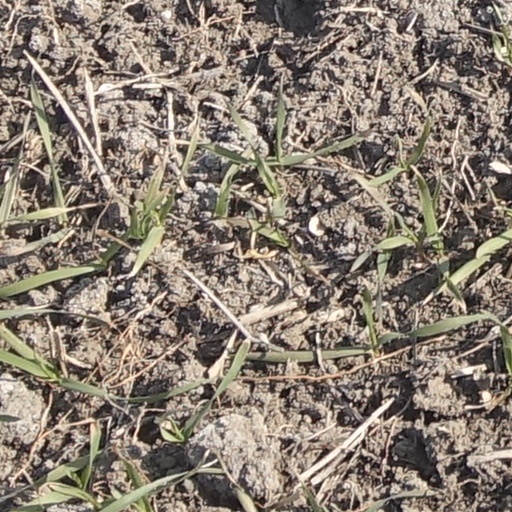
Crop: wheat